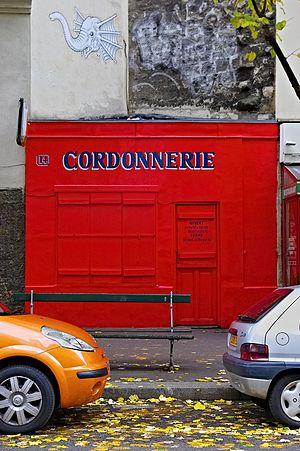
Boutique de cordonnier traditionnel, 14, rue Bobillot, Paris, XIIIe, France.
Un cordonnier est une personne qui fabrique ou répare des chaussures.